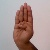
The image shows a hand gesture representing the letter 'B' in Indian Sign Language.